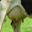
Label: cattle